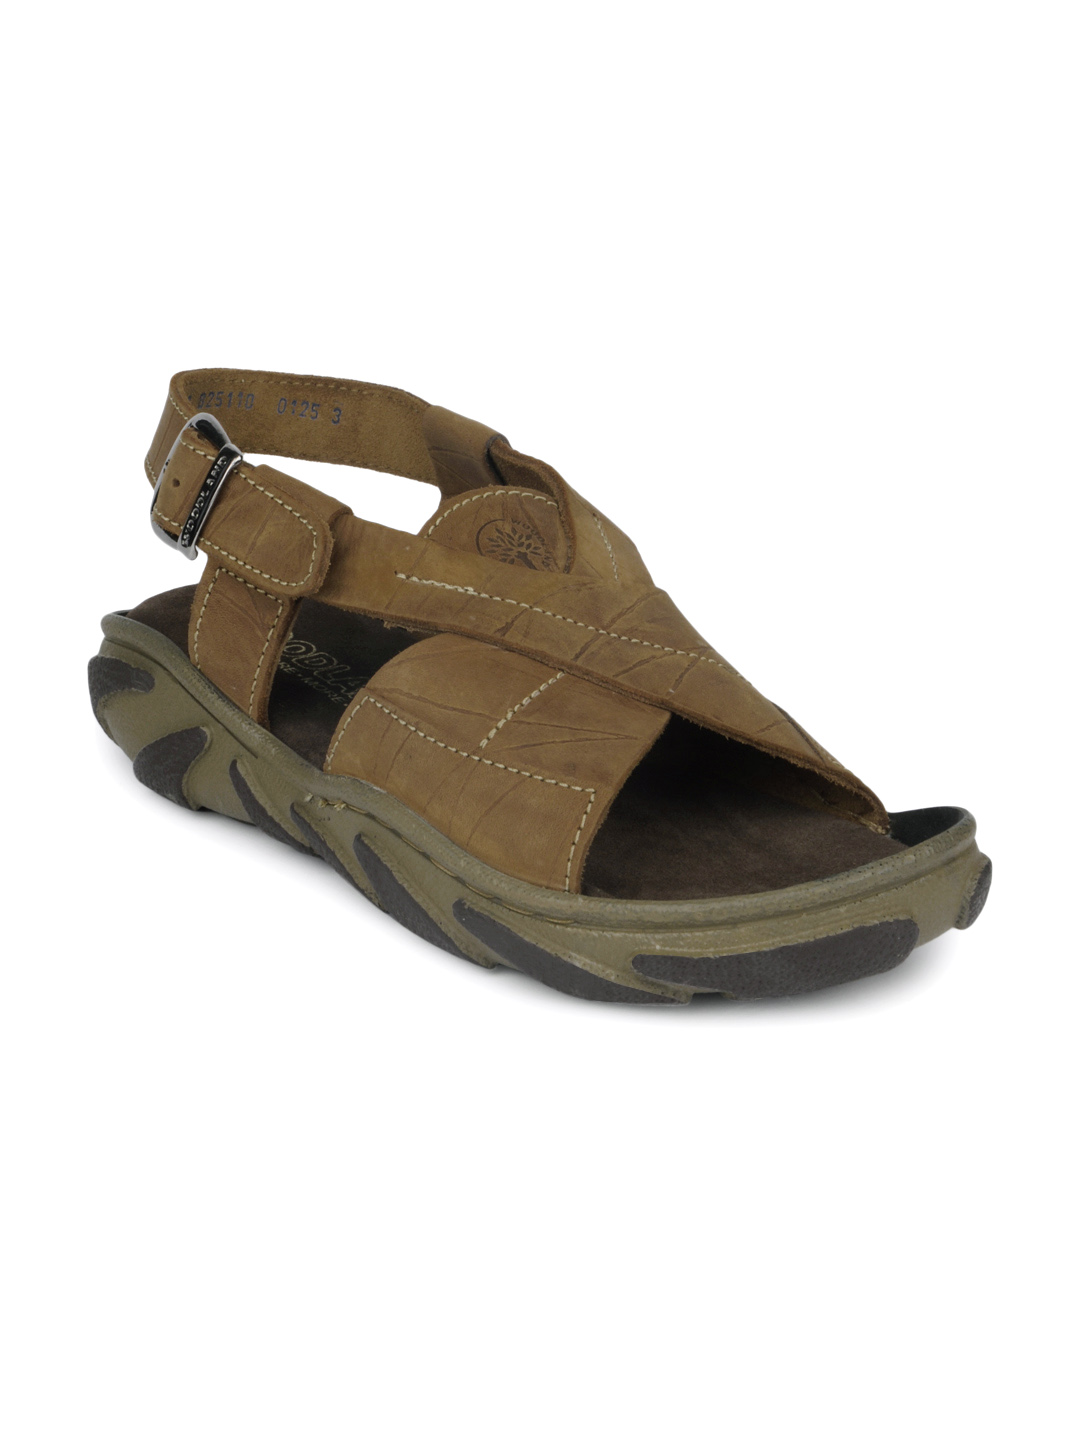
Woodland Men Brown Sandals
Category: Footwear / Sandal / Sandals
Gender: Men
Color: Brown
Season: Summer 2012
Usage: Casual